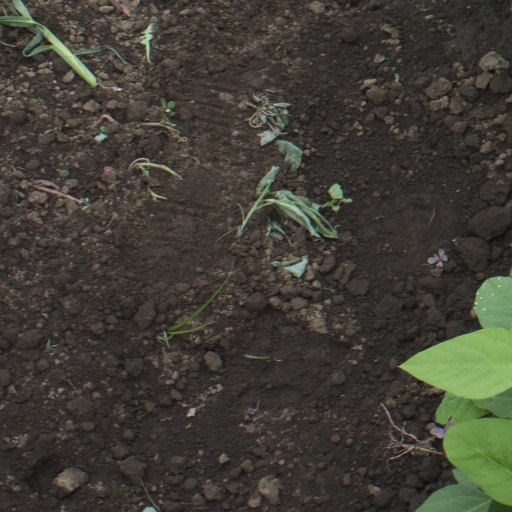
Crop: soybean